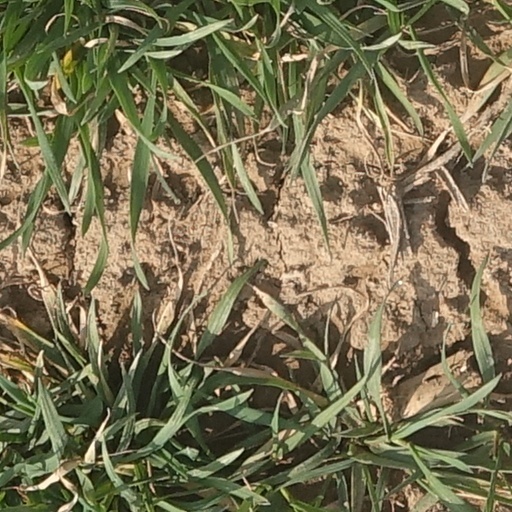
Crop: wheat